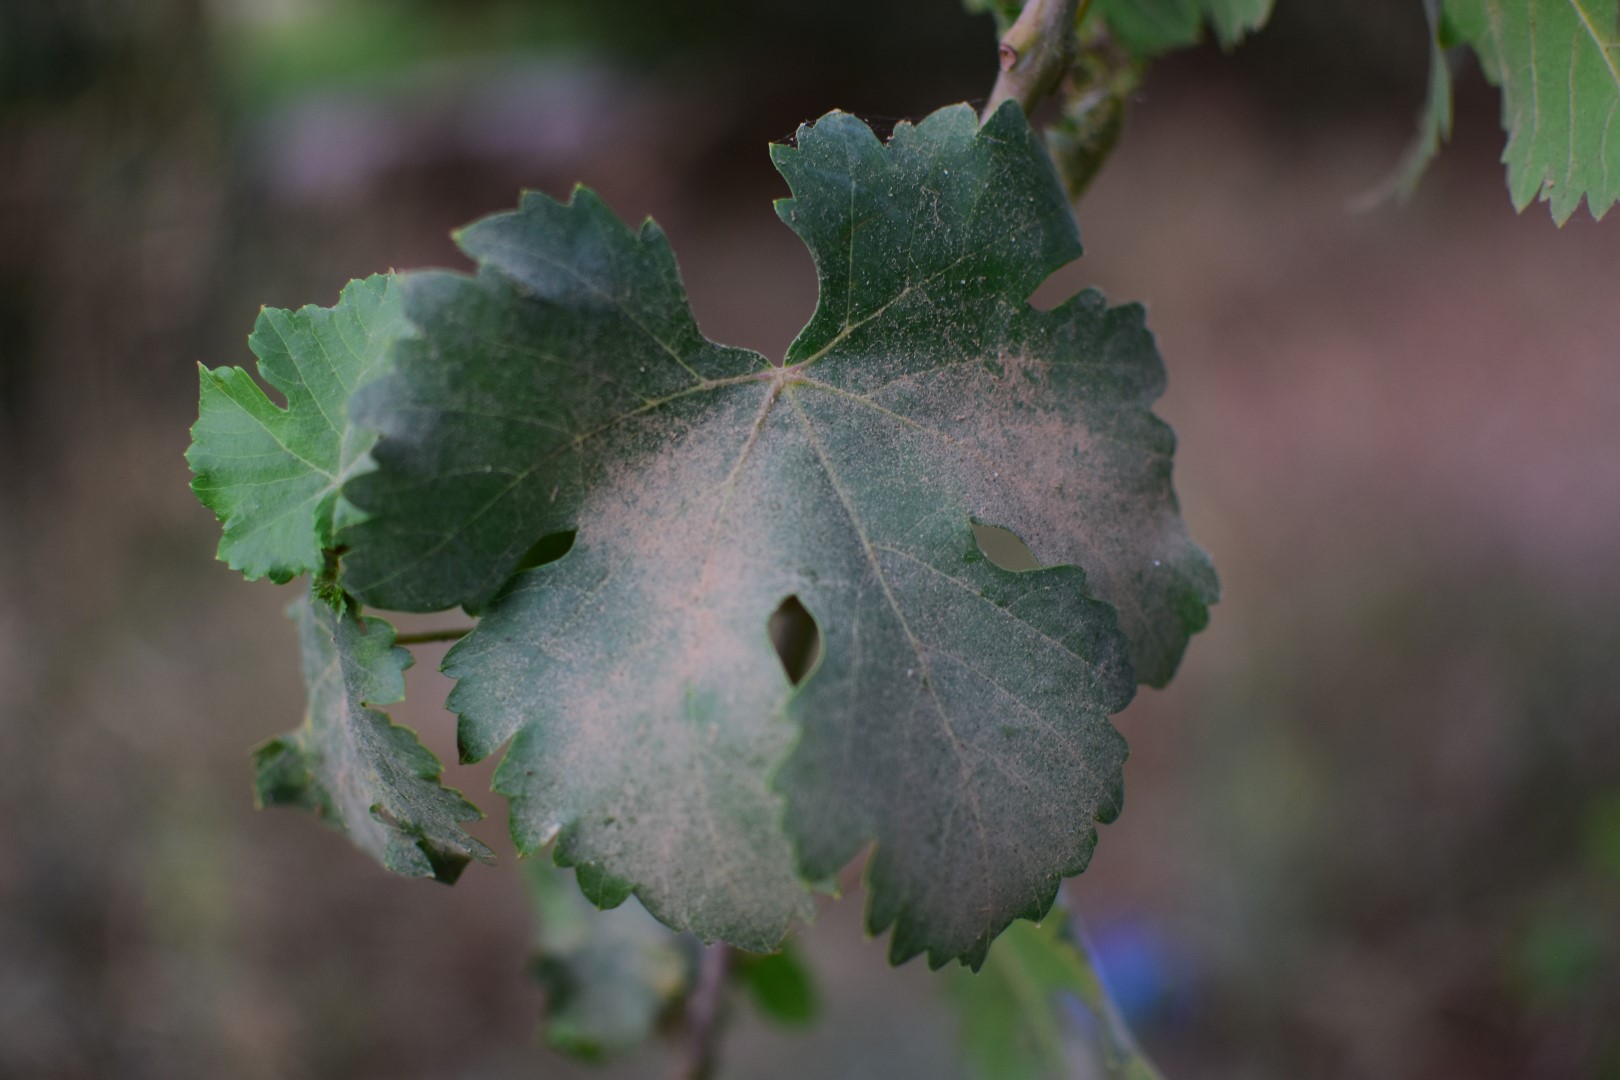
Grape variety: Aswud Balad